Jones International University

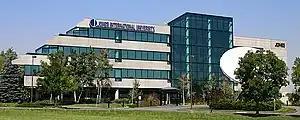
Jones International University headquarters in Centennial, Colorado.

JIU was accredited by the Higher Learning Commission (HLC), a member of the North Central Association, one of six regional accrediting bodies in the United States. In 2011, the Higher Learning Commission placed the university "On Notice." In 2013, the commission removed the university from this status.